Bourn

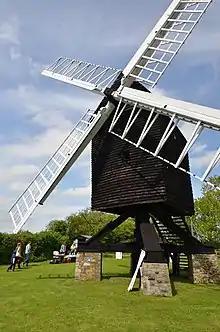
Bourn Mill

Bourn Airfield was constructed for RAF Bomber Command in 1940 as a satellite airfield for nearby RAF Oakington.